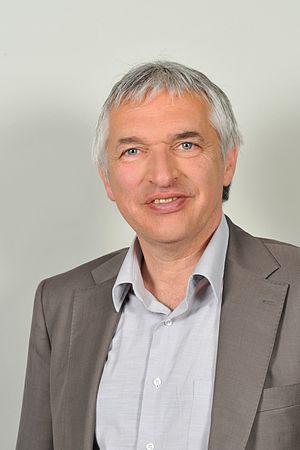
Cette liste présente les 143 membres de la 16ᵉ législature du Landtag de Bade-Wurtemberg au moment de leur élection le 13 mars 2016 lors des Élections législatives régionales de 2016 dans le Bade-Wurtemberg. Elle présente les élus du land et précise si l'élu a été élu dans le cadre d'une des 70 circonscriptions, de manière directe ou s'il a été repêché par le système de la proportionnelle.